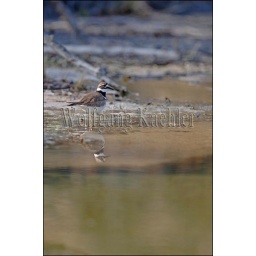
Usa, texas, hill country near hunt, killdeer along river